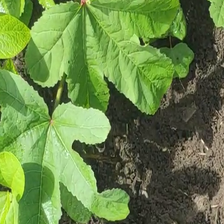
Weed species: Little_Mallow(Malva parviflora)